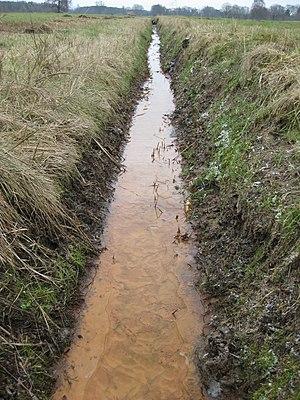
Gütersloh - Réserve naturelle Am Lichtebach